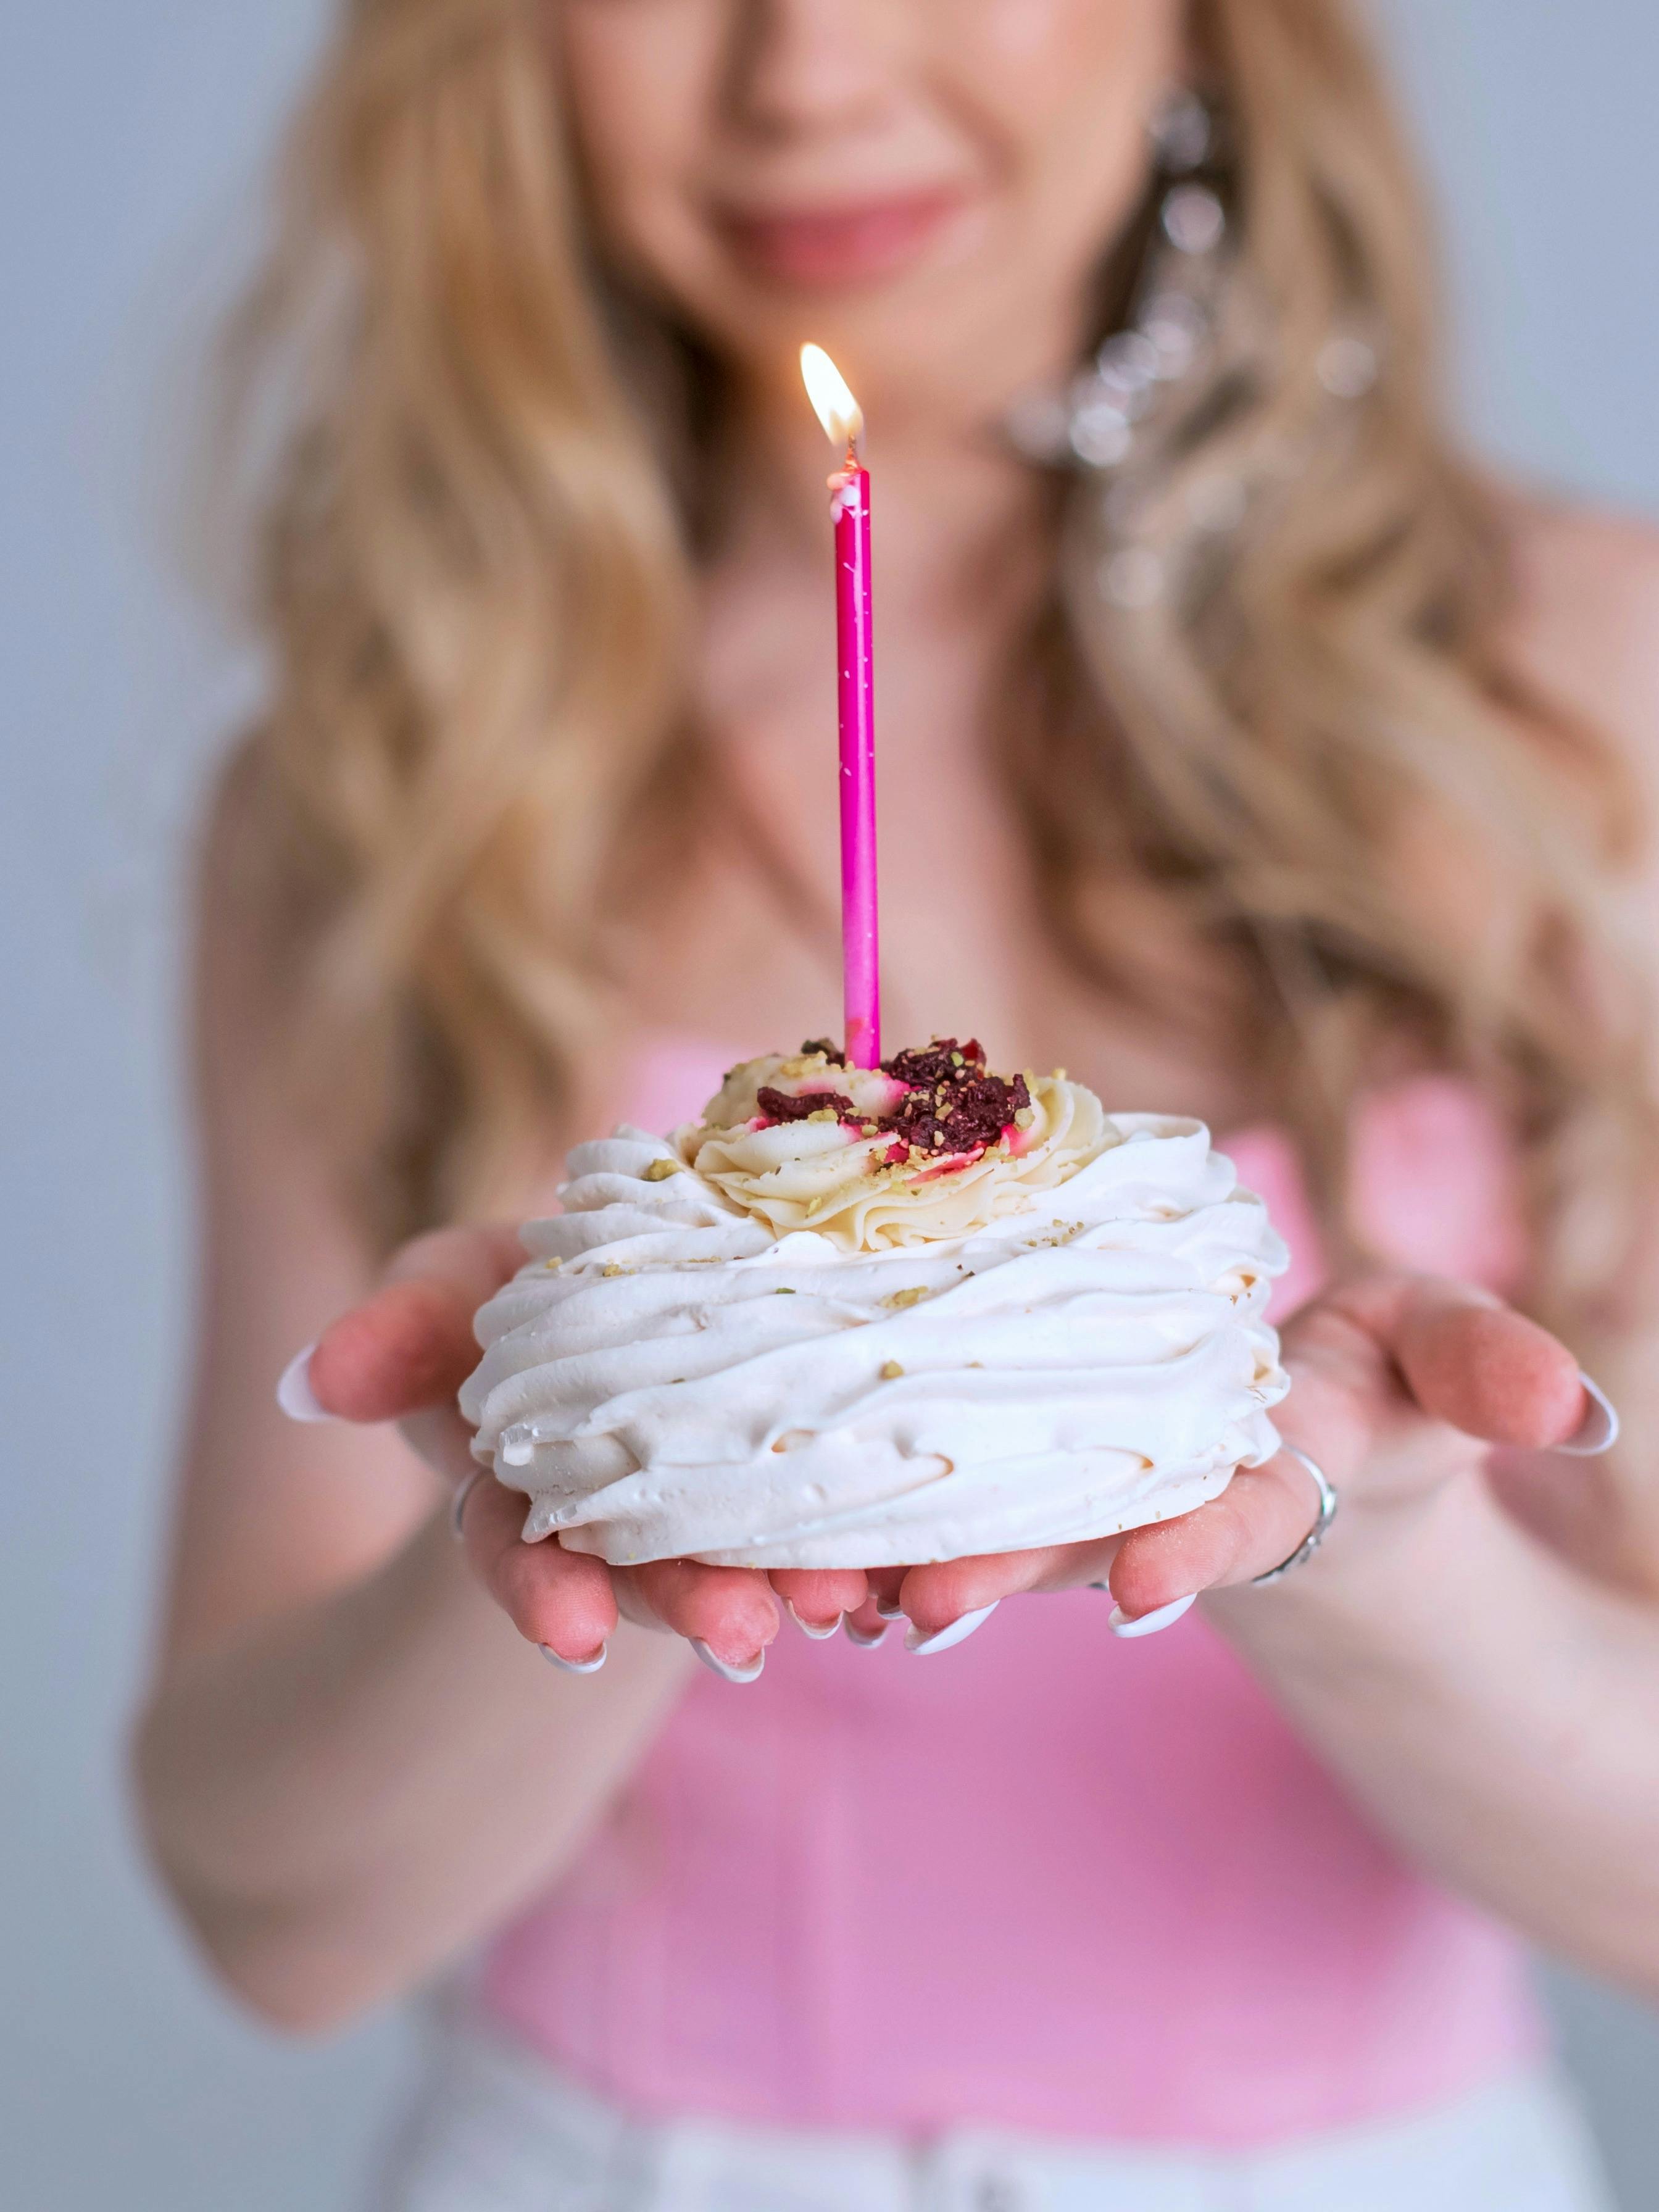
woman, food, ingredient, dessert, buttercream, cake, cream, icing, dairy product, baking, recipe, cake decorating, Chantilly cream, sugar cake, culinary arts, birthday cake, frozen dessert, finger food, Chiboust cream, sprinkles, pastry, marshmallow creme, cream cheese, mascarpone, garnish, fast food, meringue, cooking, coconut cream, Cake decorating supply, comfort food, junk food, delicacy, ice cream, bavarian cream, kuchen, baked alaska